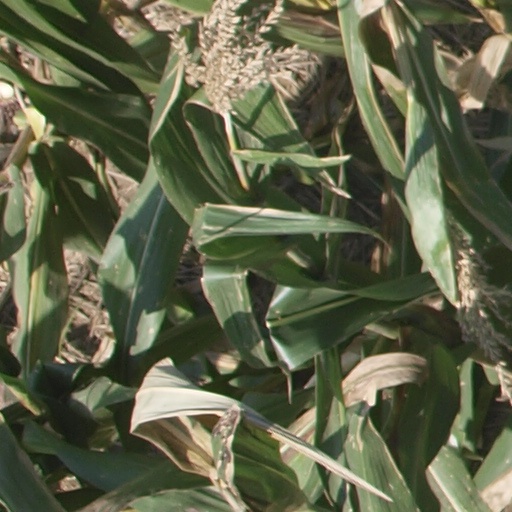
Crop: maize; corn